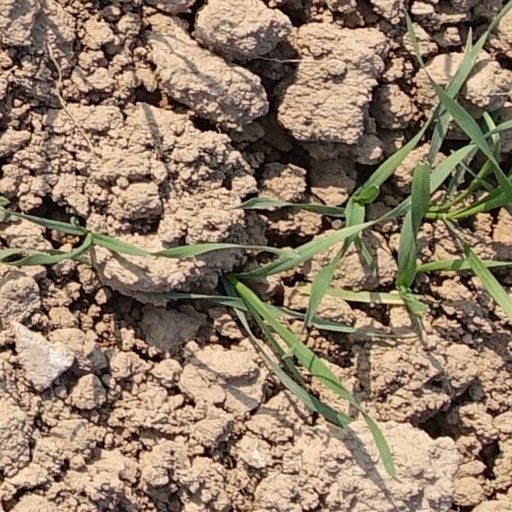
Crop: wheat